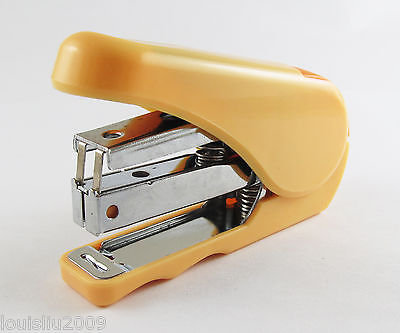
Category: stapler